Taras (name)

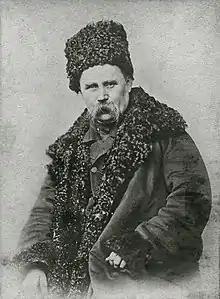
Taras Shevchenko. April 1859

The spread of the name in Ukraine is explained by its association with Taras Shevchenko, a national poet and unifying figure for the Ukrainian nation who was likely named after Saint Tarasios as he was born on March 9, 1814.